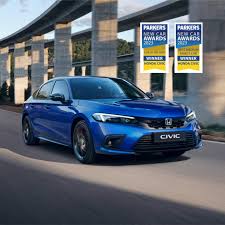
Vehicle type: Cars